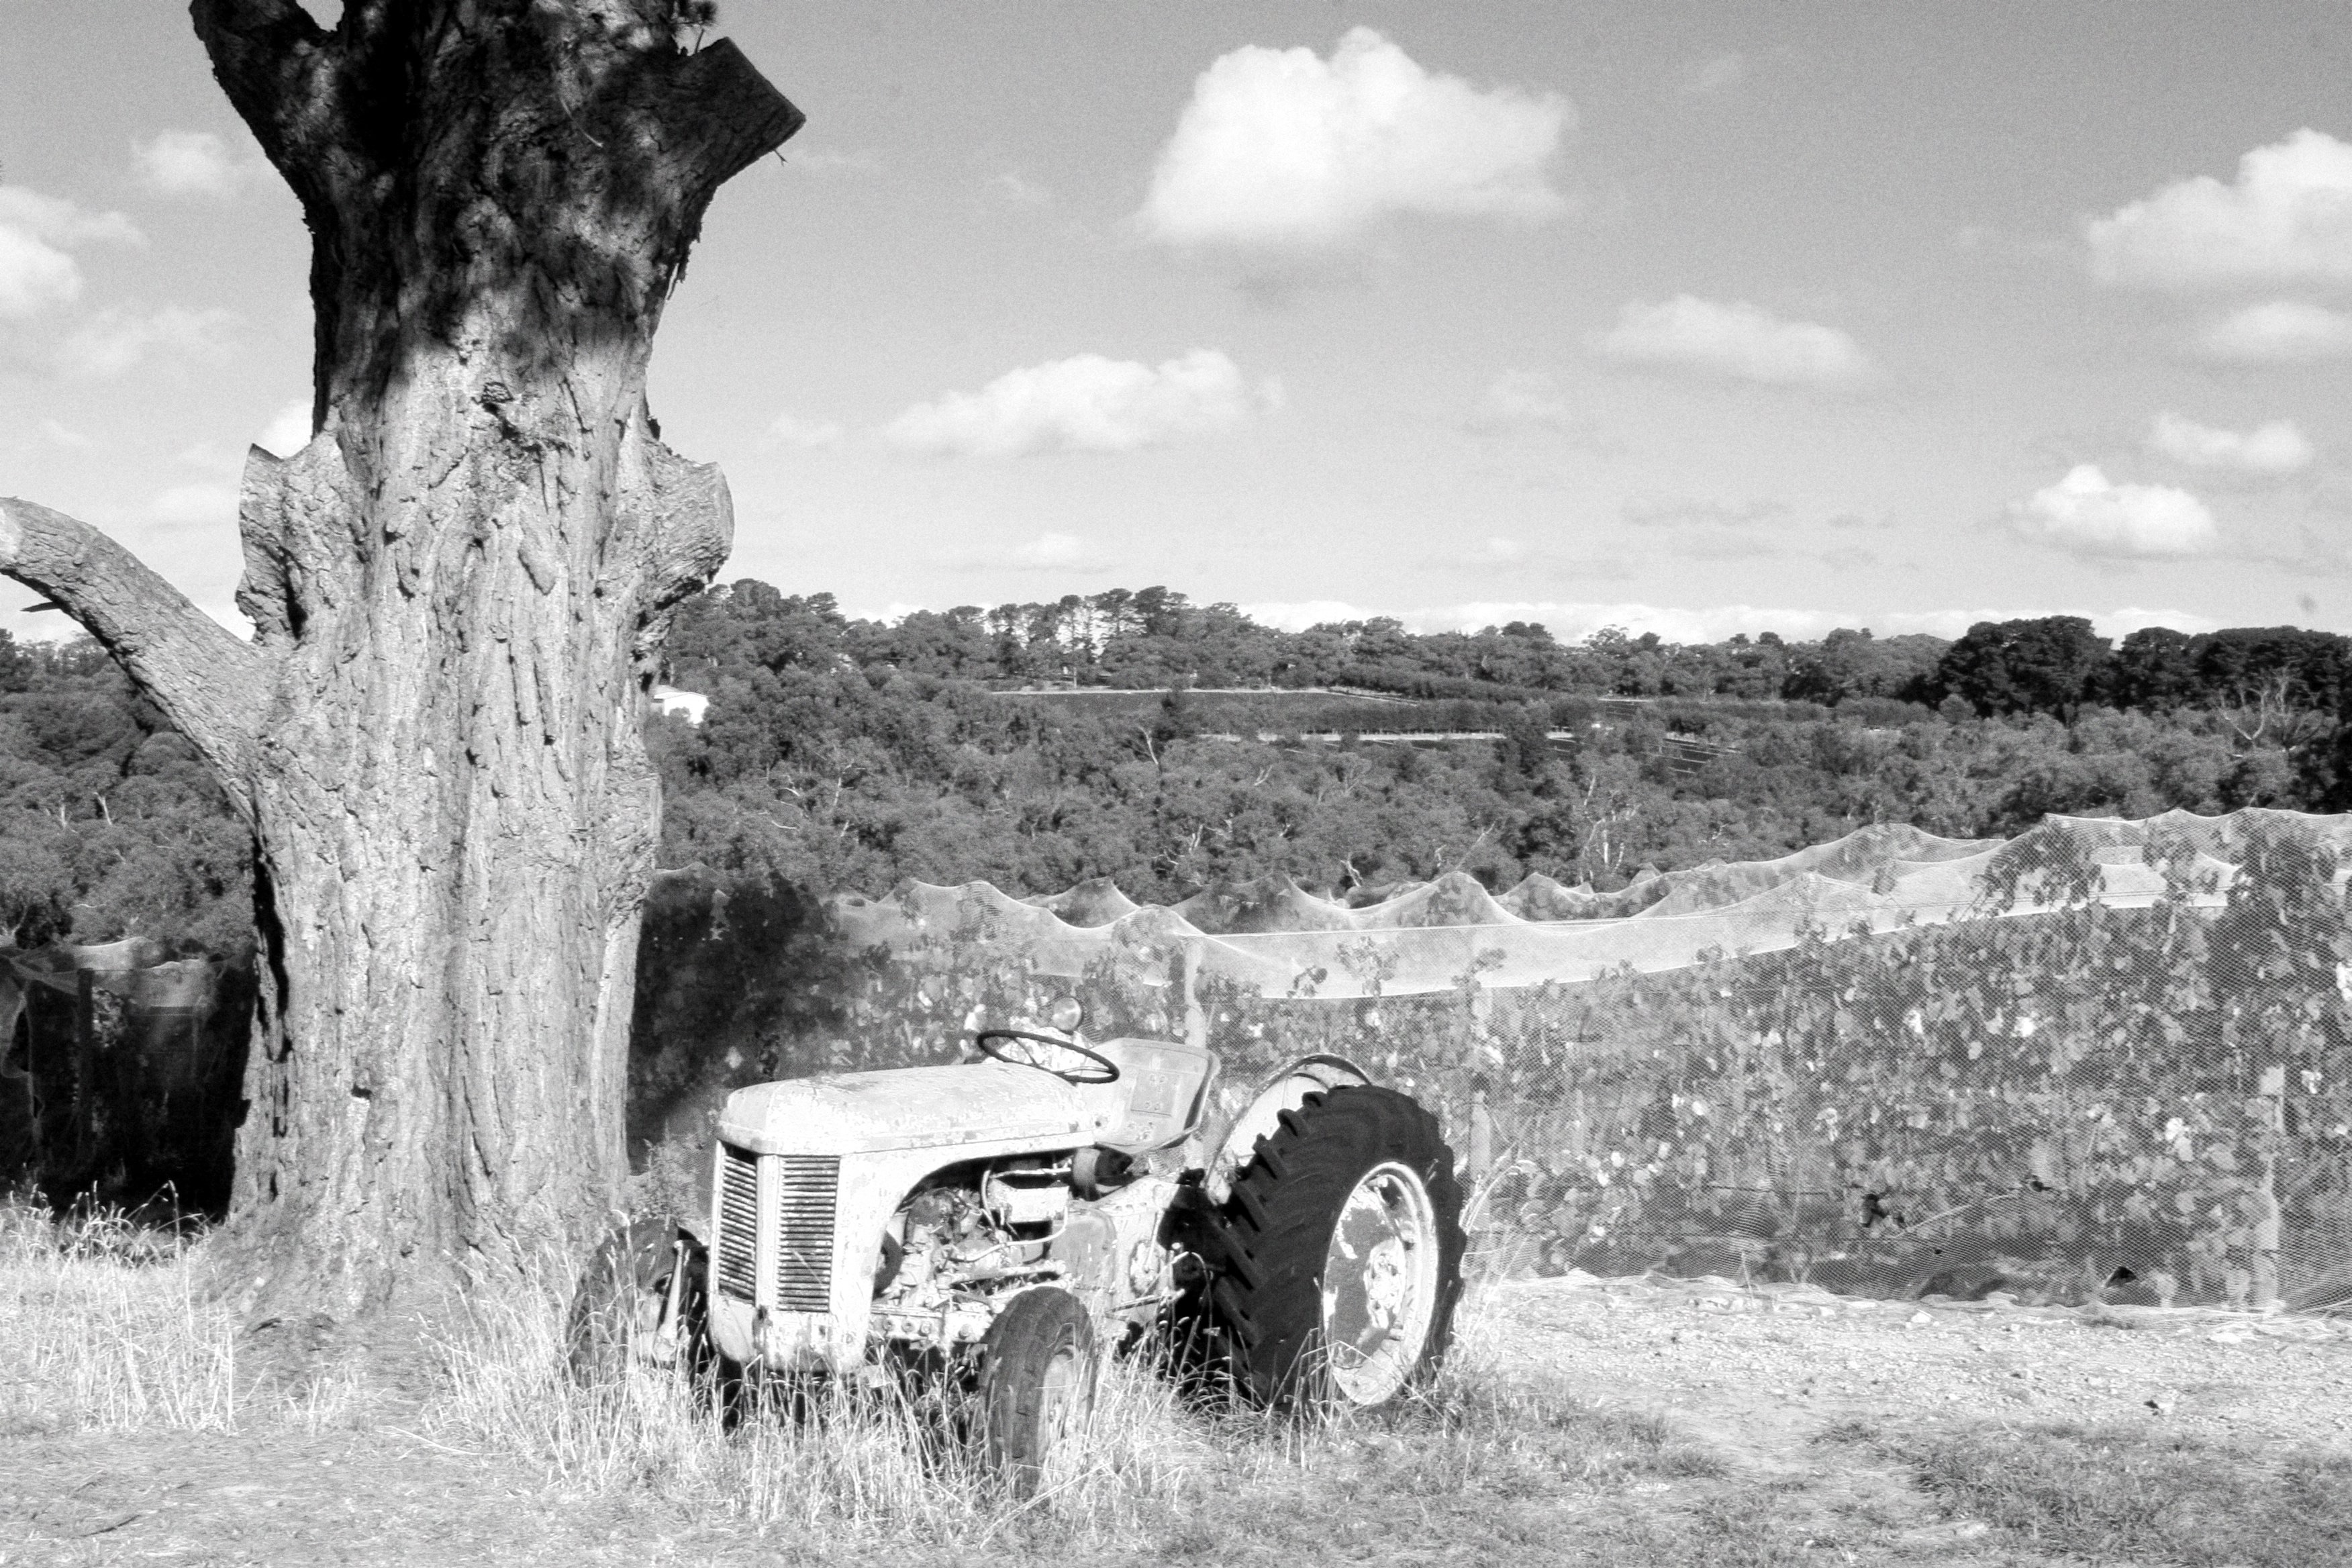
tree, snow, black and white, white, photography, vehicle, monochrome, rural area, monochrome photography